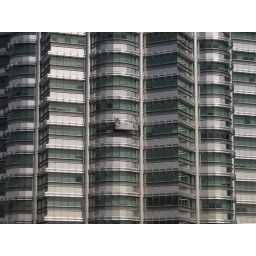
look...little window cleaners on the tallest building in the world!!!